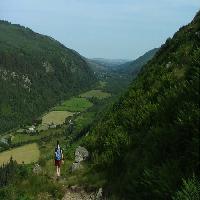
Weather: cloudy or overcast